Afsana Mimi

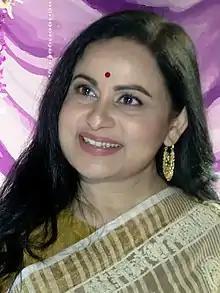
Mimi in 2021

Afsana Karim Mimi (known as Afsana Mimi; born 20 December 1968) is a Bangladeshi actress, model and director. She won Bangladesh National Film Award for Best Supporting Actress for her role in the film "Paap Punno" (2022).